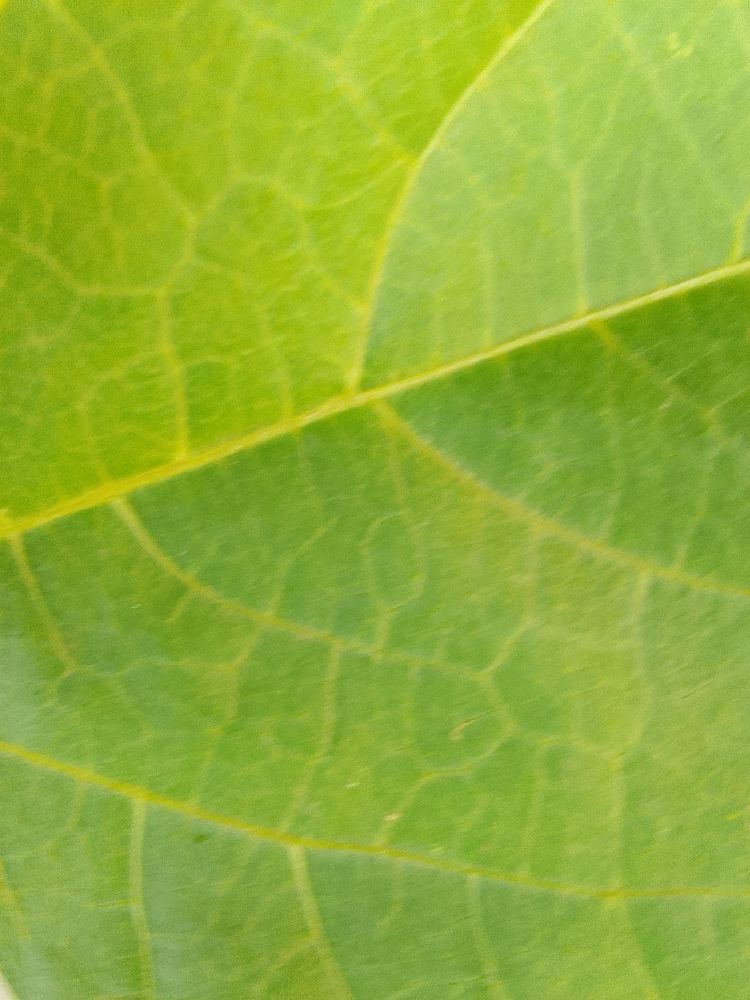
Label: healthy